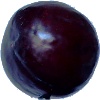
Label: Plum 2